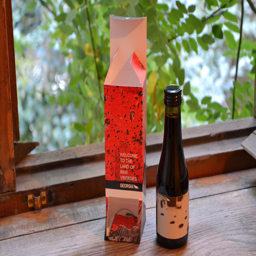
bottle of wine - a gift